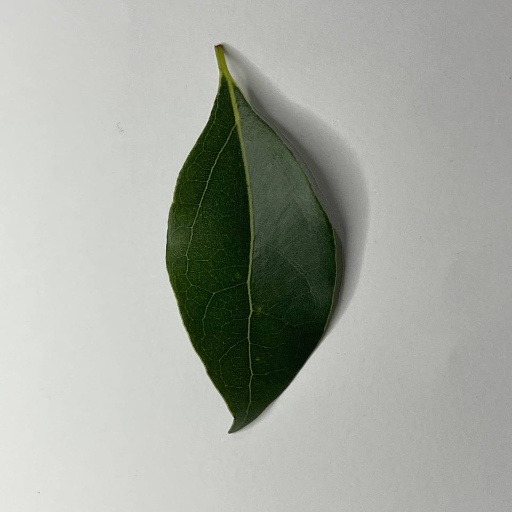
Species: Camphor
Leaf condition: Healthy Leaf